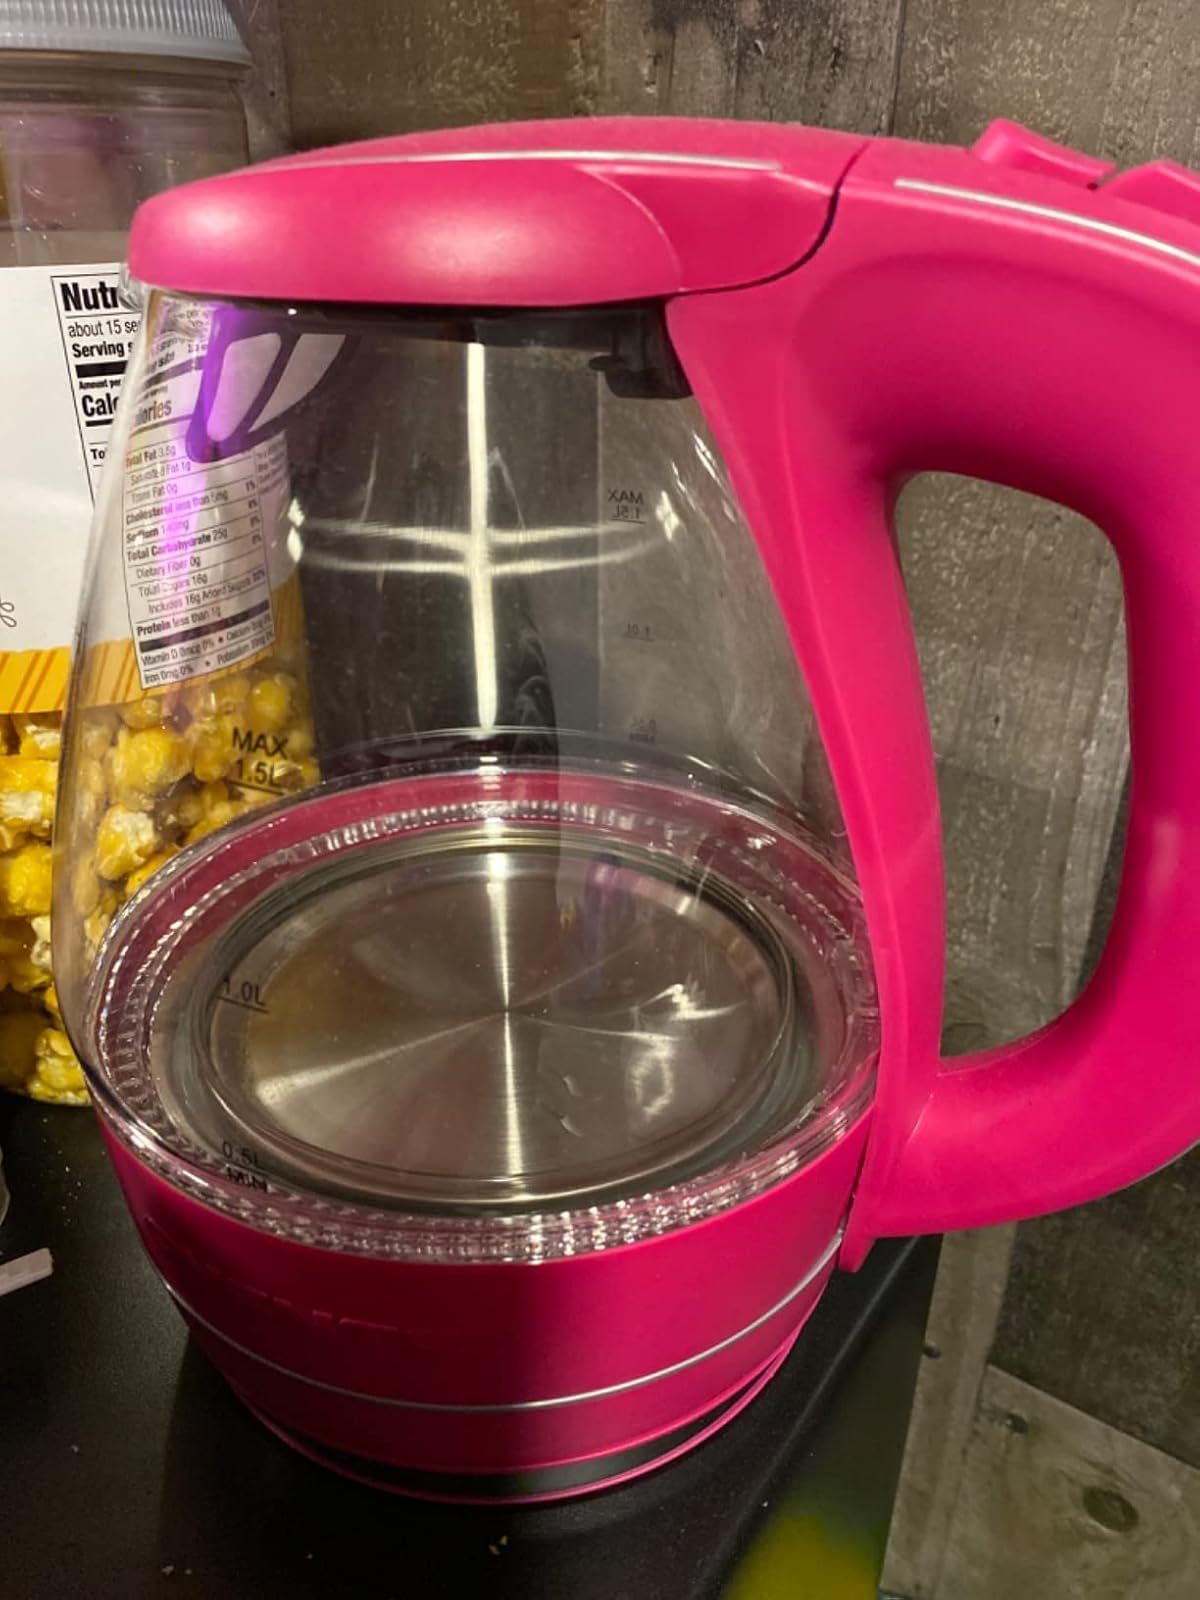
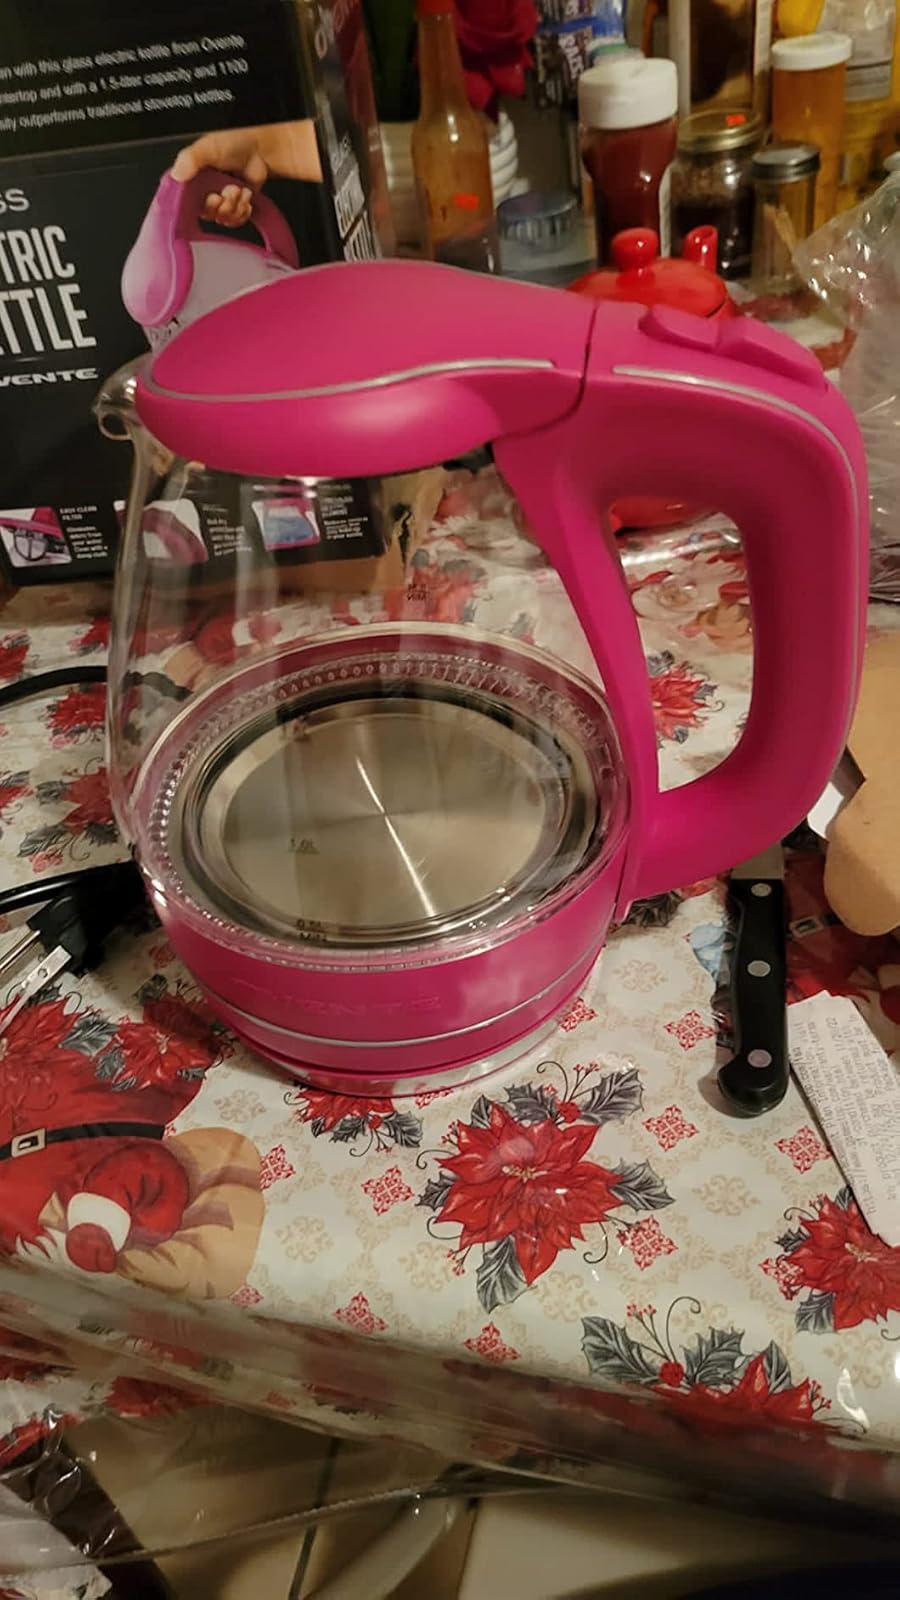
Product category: items_kettle
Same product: yes